'night, Mother (film)

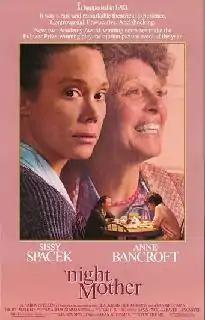
Film poster

night, Mother is a 1986 American drama film starring Sissy Spacek and Anne Bancroft. It was directed by Tom Moore and written by Marsha Norman, based on Norman's Pulitzer Prize-winning play of the same name. The film was entered into the 37th Berlin International Film Festival. Tom Moore had also directed the play on Broadway.